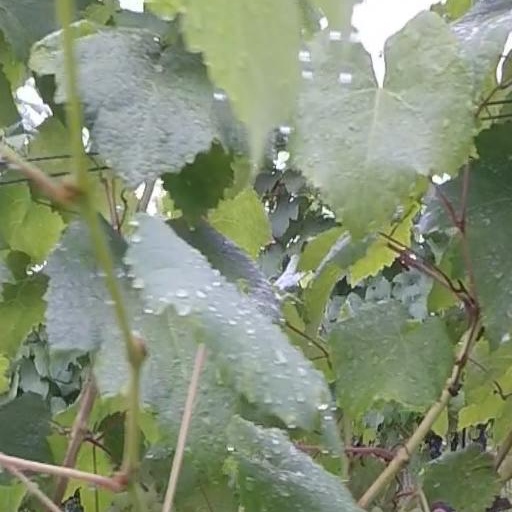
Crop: grape